Beth-Eden

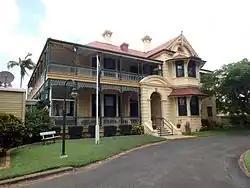
Building in 2014

Beth-Eden is a heritage-listed villa at 85 Bank Road, Graceville, City of Brisbane, Queensland, Australia. It was designed by Richard Gailey and built from 1888 to 1910s. It is also known as Rakeevan and Verney. It was added to the Queensland Heritage Register on 21 October 1992.